Bird visual acuity rendering: 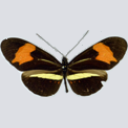
Butterfly visual acuity rendering: 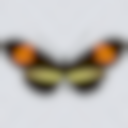
Species: erato
Subspecies: phyllis
Sex: male
View: dorsal
Hybrid status: subspecies synonym
Locality: Iguazu Falls ARG MI
Coordinates: -25.683, -54.433